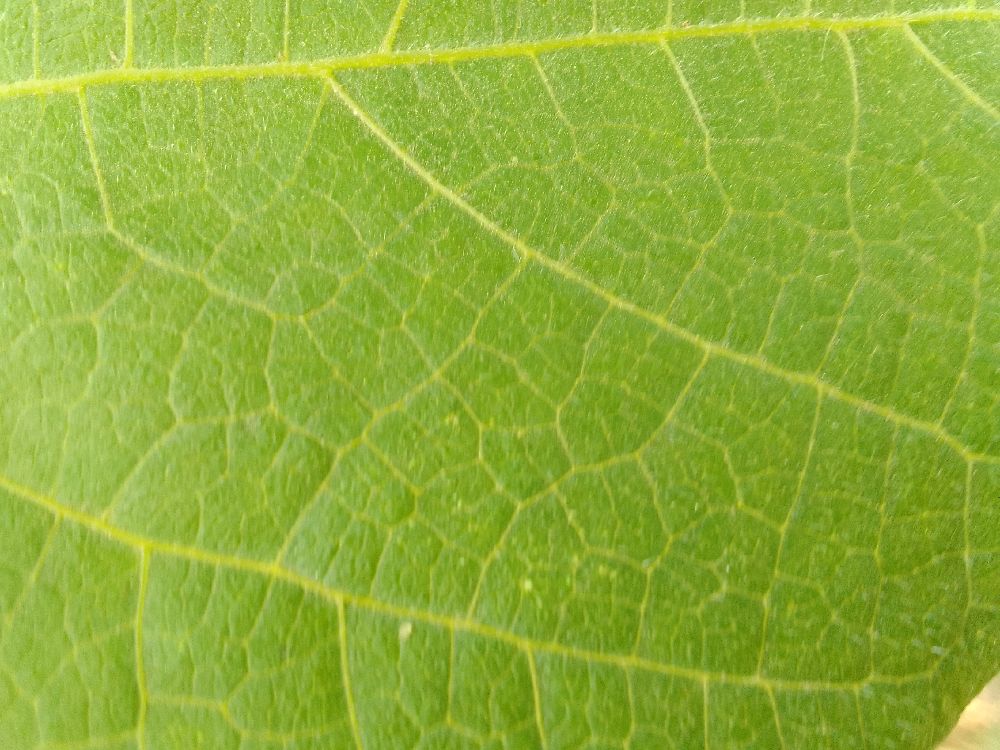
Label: healthy